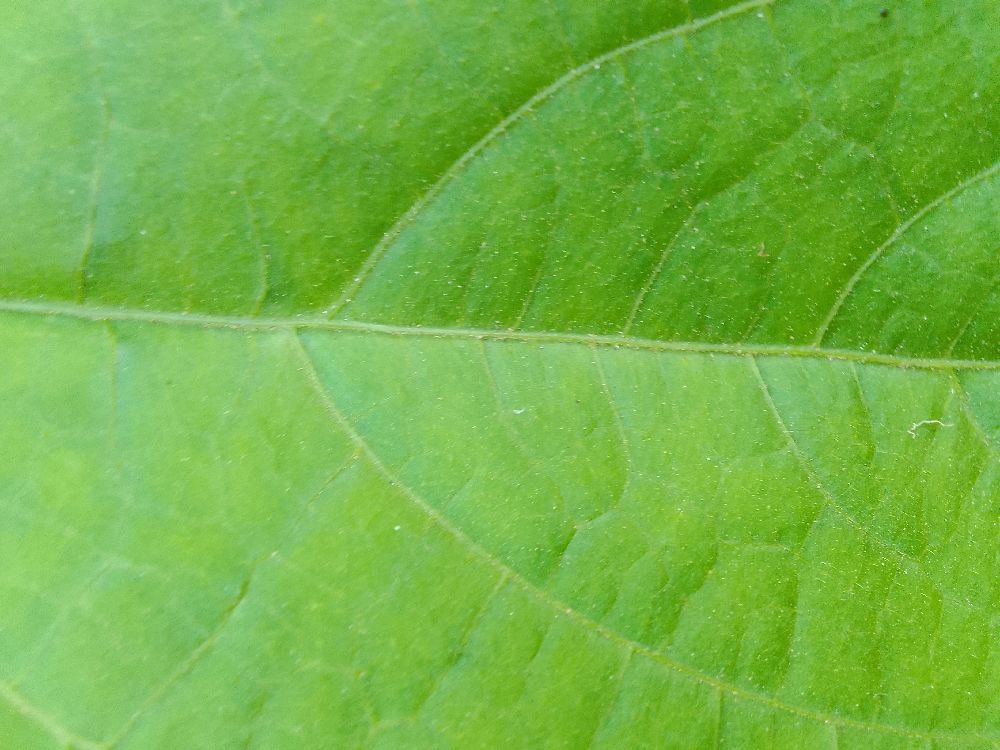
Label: healthy